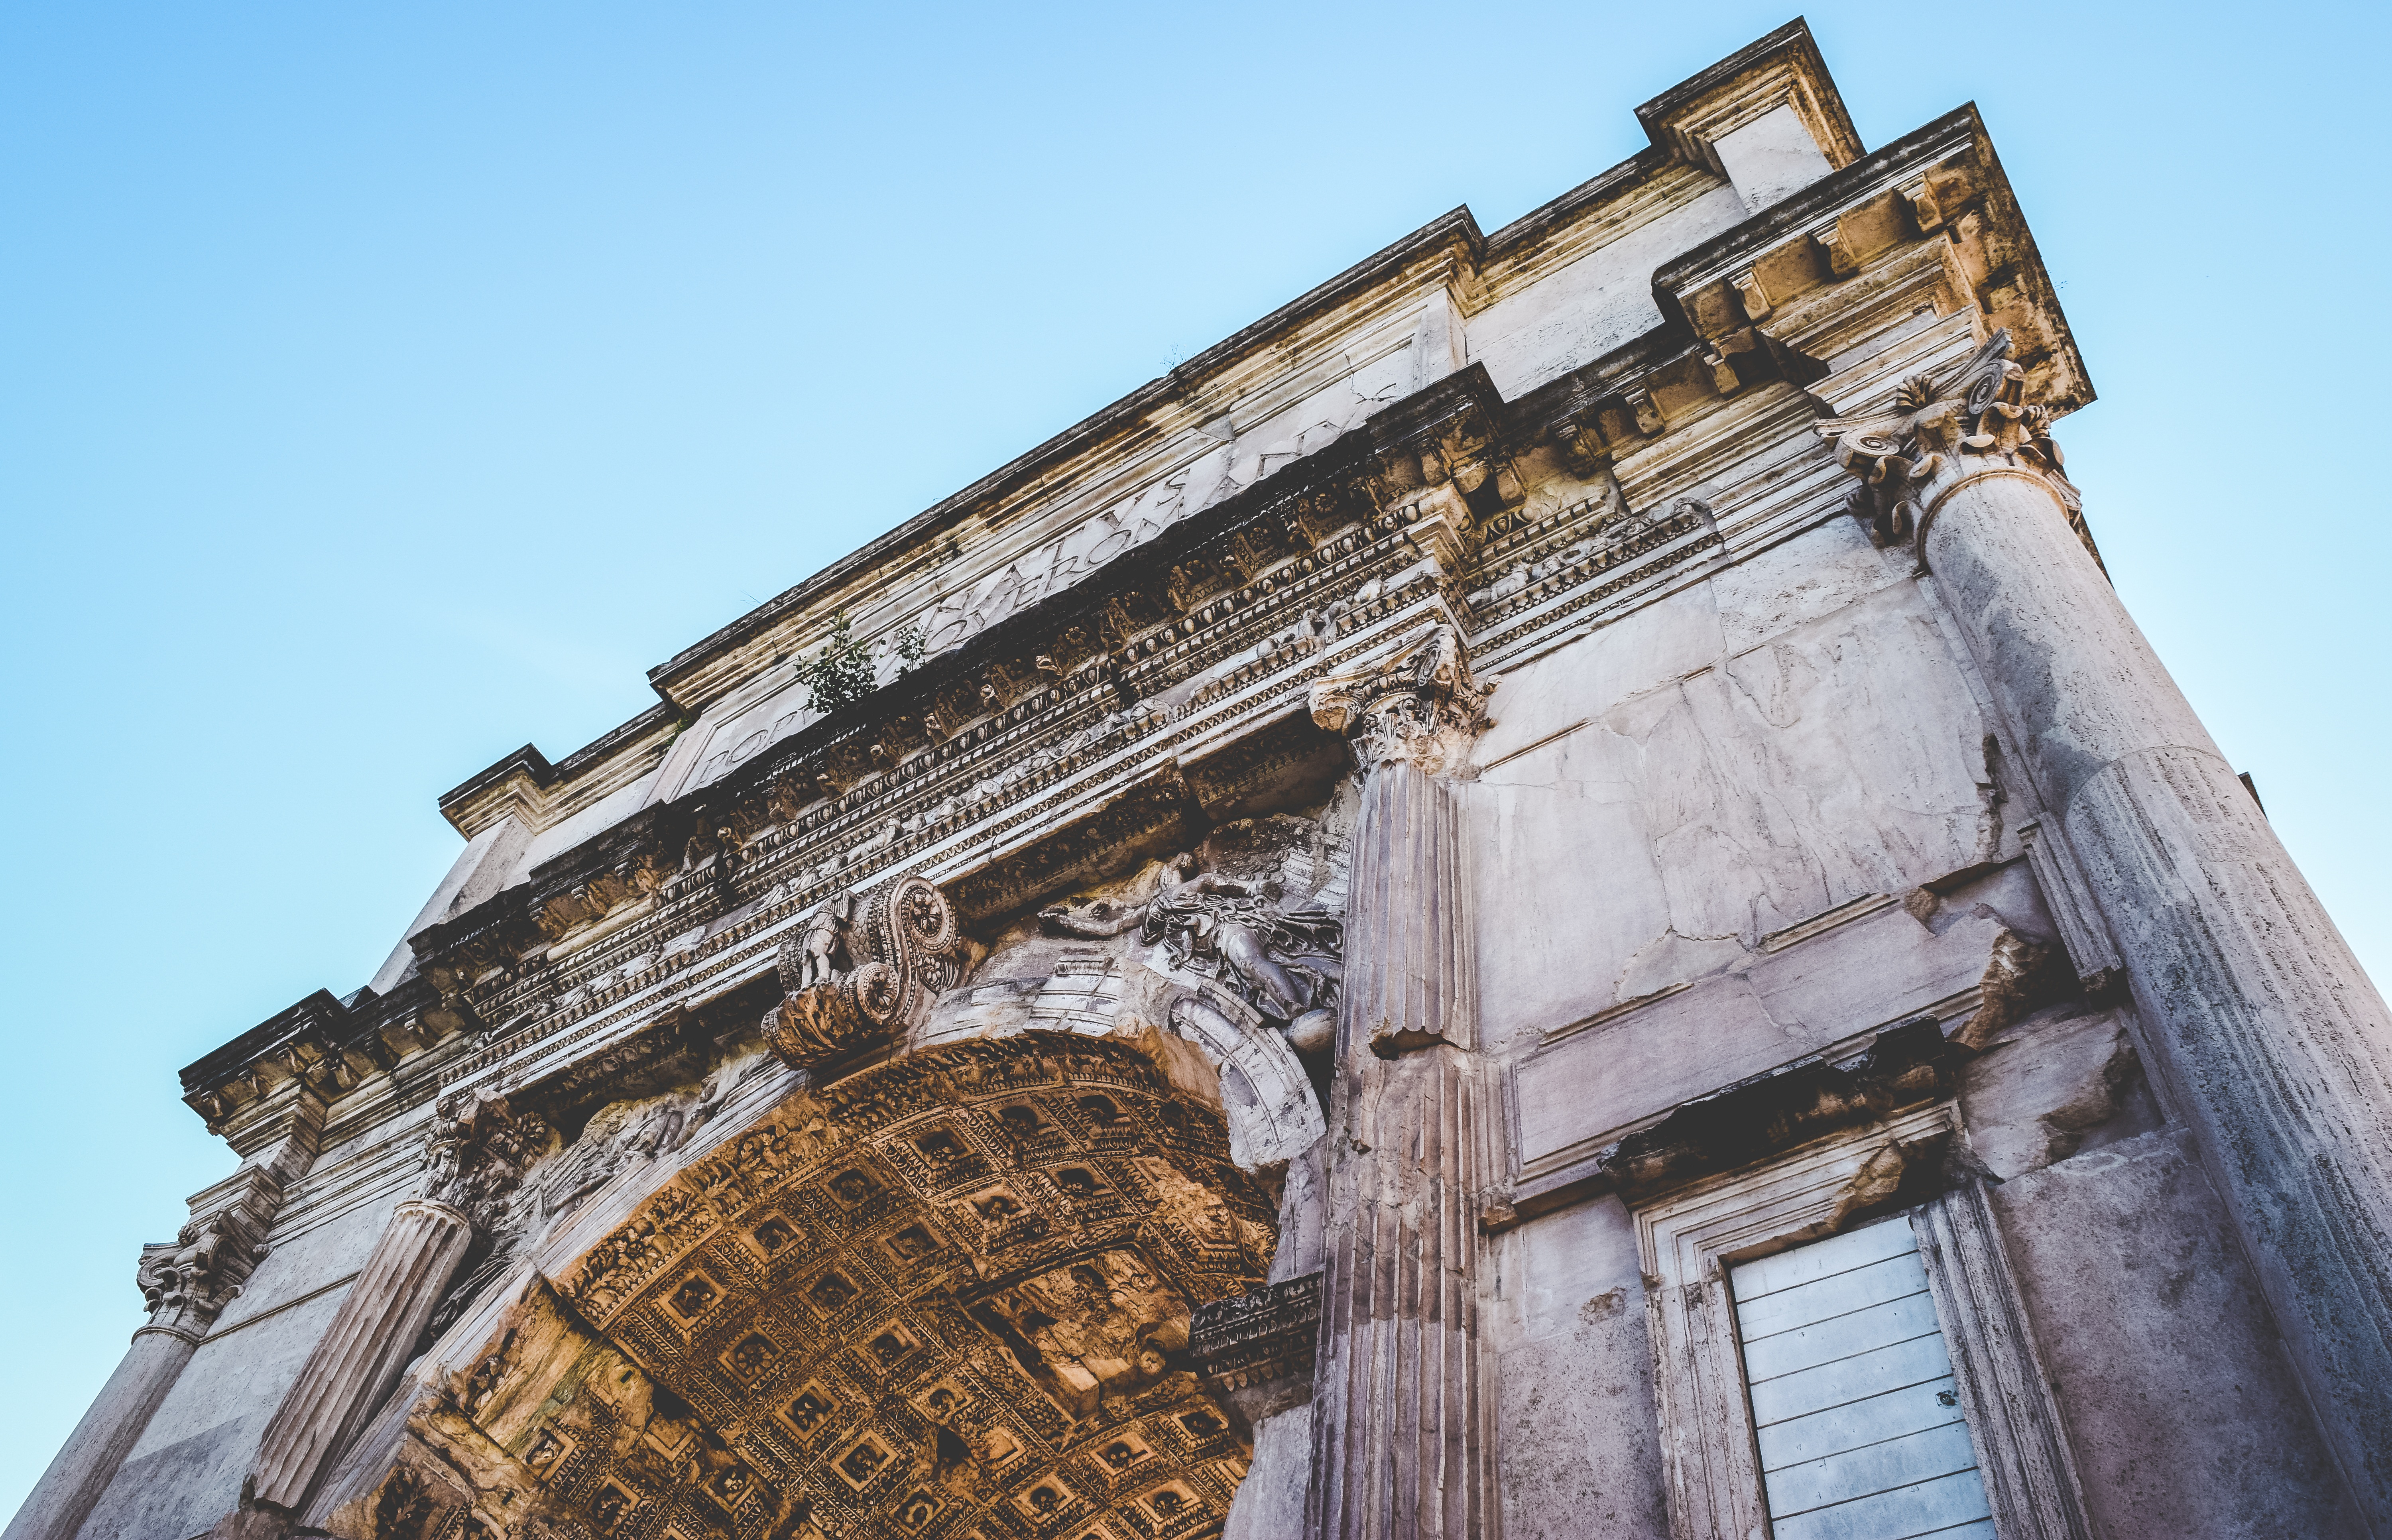
architecture, town, building, monument, arch, tower, ancient, landmark, facade, church, place of worship, ruins, ancient history